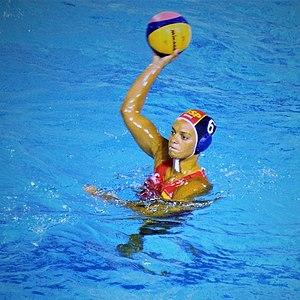
Jennifer Pareja, née le 8 mai 1984 à Olot, est une joueuse espagnole de water-polo. Elle a représenté l'équipe d'Espagne de water-polo féminin lors des Jeux olympiques d'été de 2012 de Londres, et y a obtenu une médaille d'argent. Elle a également été championne du monde aux Championnats du monde de natation 2013 à Barcelone.